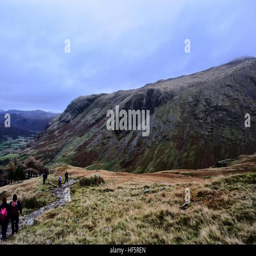
walkers following the path down to the green valley